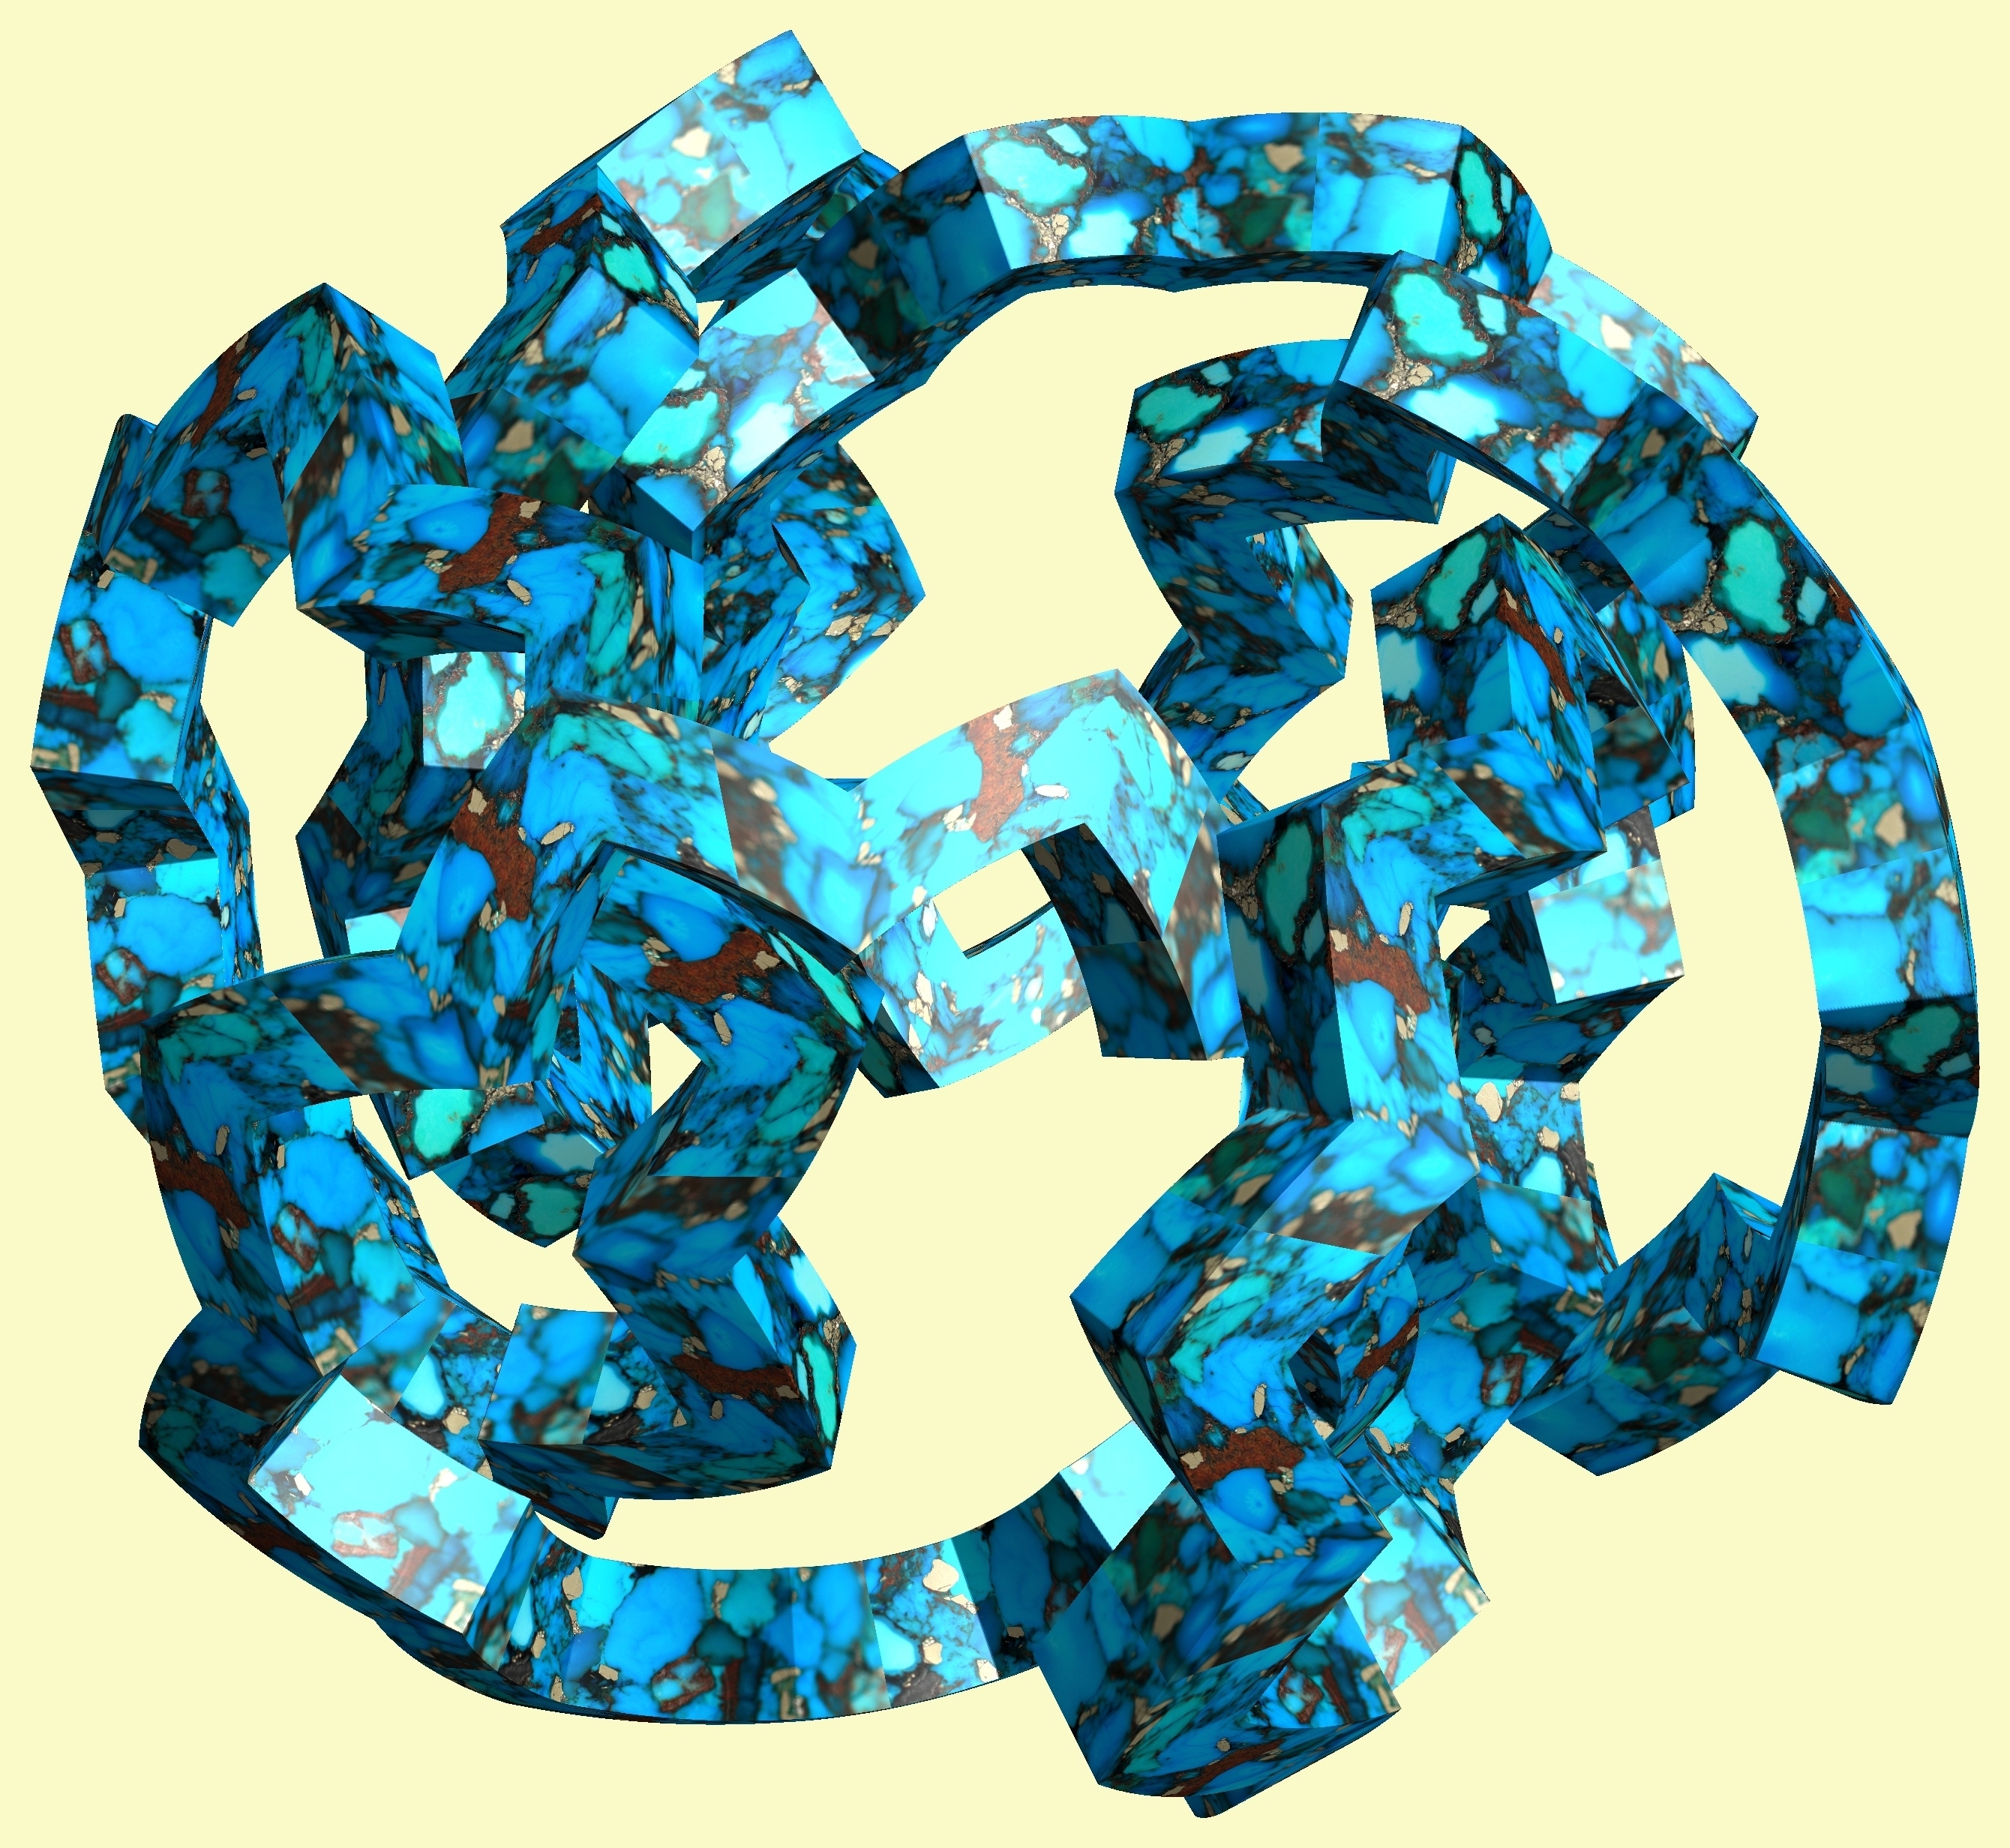
structure, texture, pattern, blue, clothing, scarf, jewellery, font, cool image, figure, illustration, design, symmetry, 3d, graphic, 5, 4, torus, mathematica, cg, parametricplot3d, code, program, algorithm, abstruct, mapping, sleeve, fashion accessory